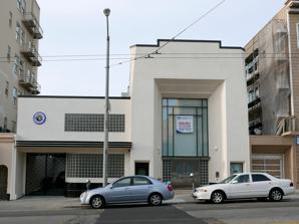
Building: Doelger Building
Country: United States of America
Year built: 1932
Building in San Francisco Doelger Building Doelger Building in March 2015 Doelger Bldg Location within San Francisco County Show map of San Francisco County Doelger Bldg Doelger Bldg (California) Show map of California Doelger Bldg Doelger Bldg (the United States) Show map of the United States General information Architectural style Art Deco Address 320 Judah St Town or city San Francisco , California Country U.S. Completed 1932 Design and construction Architect(s) Charles O. Clausen Developer Henry Doelger San Francisco Designated Landmark Designated April 10, 2013 Reference no. 265 The Doelger Building is a 1932 Art Deco office building located in the Inner Sunset district in San Francisco, California . It served as the headquarters of developer Henry Doelger , who built large low-cost housing tracts of San Francisco and Daly City . It was designed by Charles Clausen. In April 2013, the Doelger Building became a San Francisco Designated Landmark . History The original one story with mezzanine building was built in 1932 for $4000. A garage, that mimicked the stepped vestibule of the main building, was added to the east later that year. When Doelger's business expanded, the roof was raised in 1936 to add another mezzanine level. At the time, the building featured a projecting vertical blade sign with neon lettering, reading “Henry Doelger Homes." In 1940, the building expanded onto the adjacent western lot, with Streamline Moderne detailing added onto the Art Deco exterior. The garage is now a part of the adjacent, eastern building and is not considered a part of the landmark. References